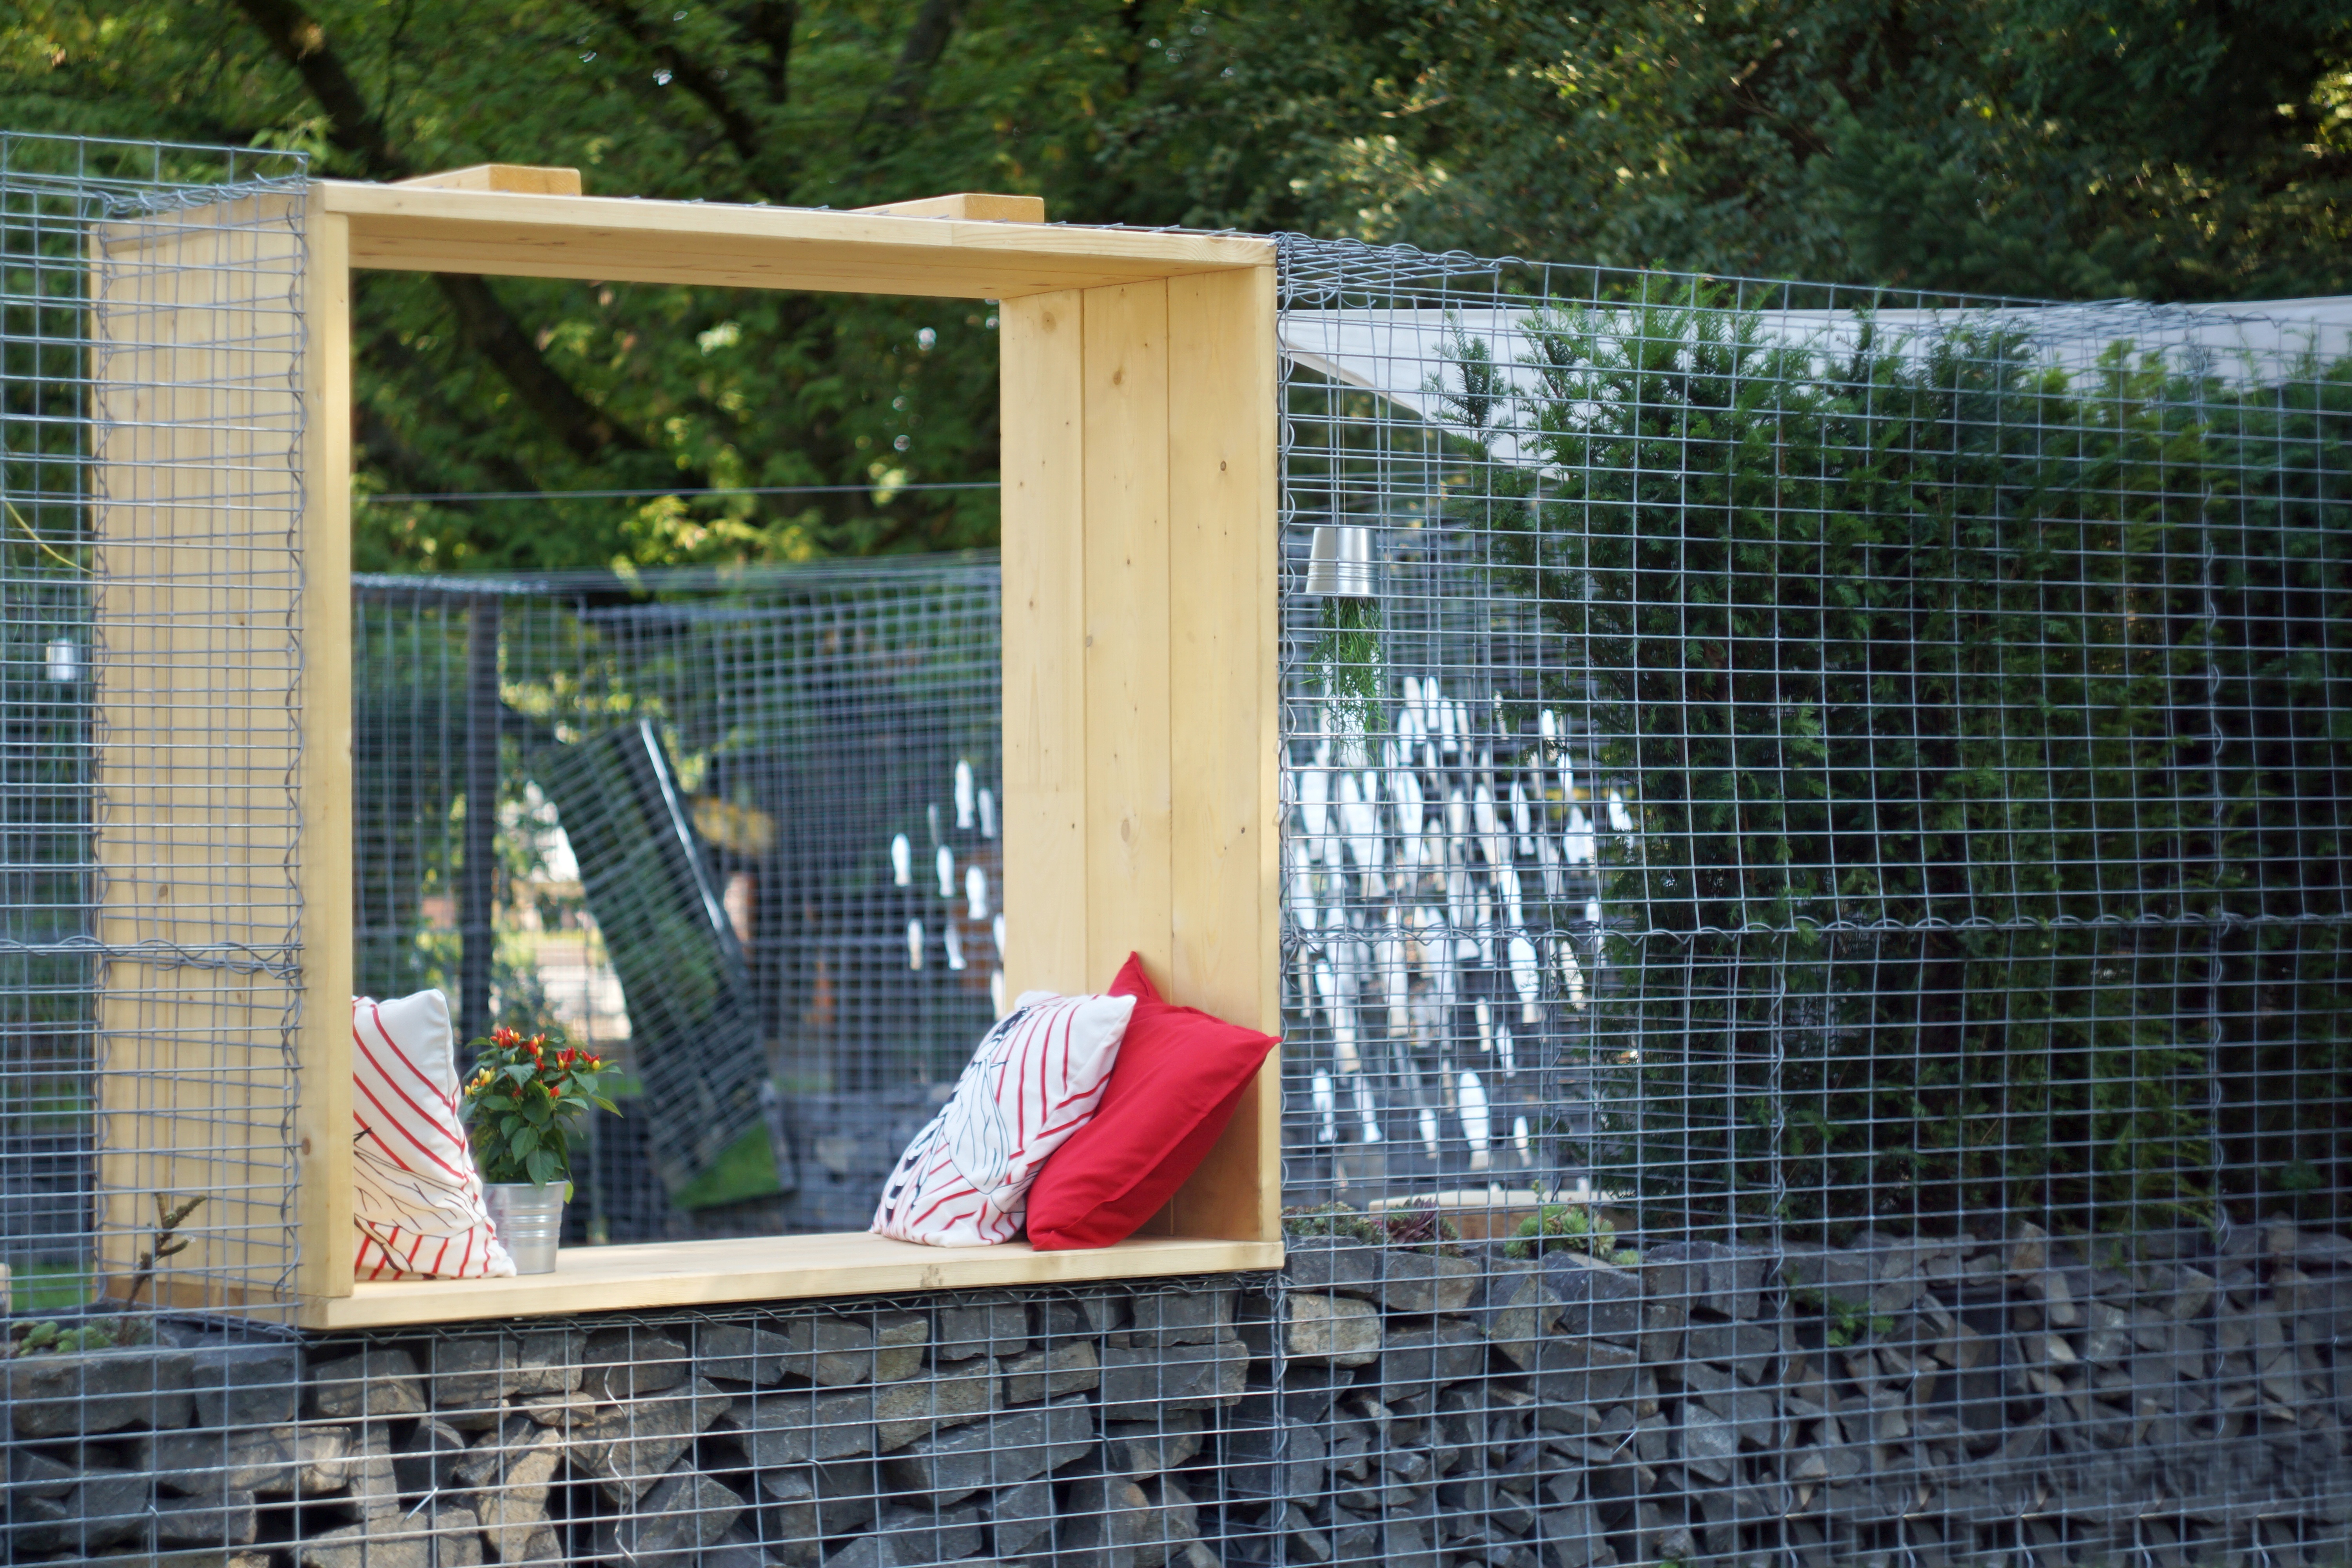
fence, bench, window, wall, recreation, decoration, backyard, garden, cage, art, design, inspiration, element, outdoor structure, into the garden